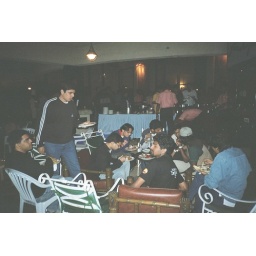
There's nothing better than sitting around a table with fried surmai and beer... ok, maybe sitting on the balcony with fried surmai and beer.